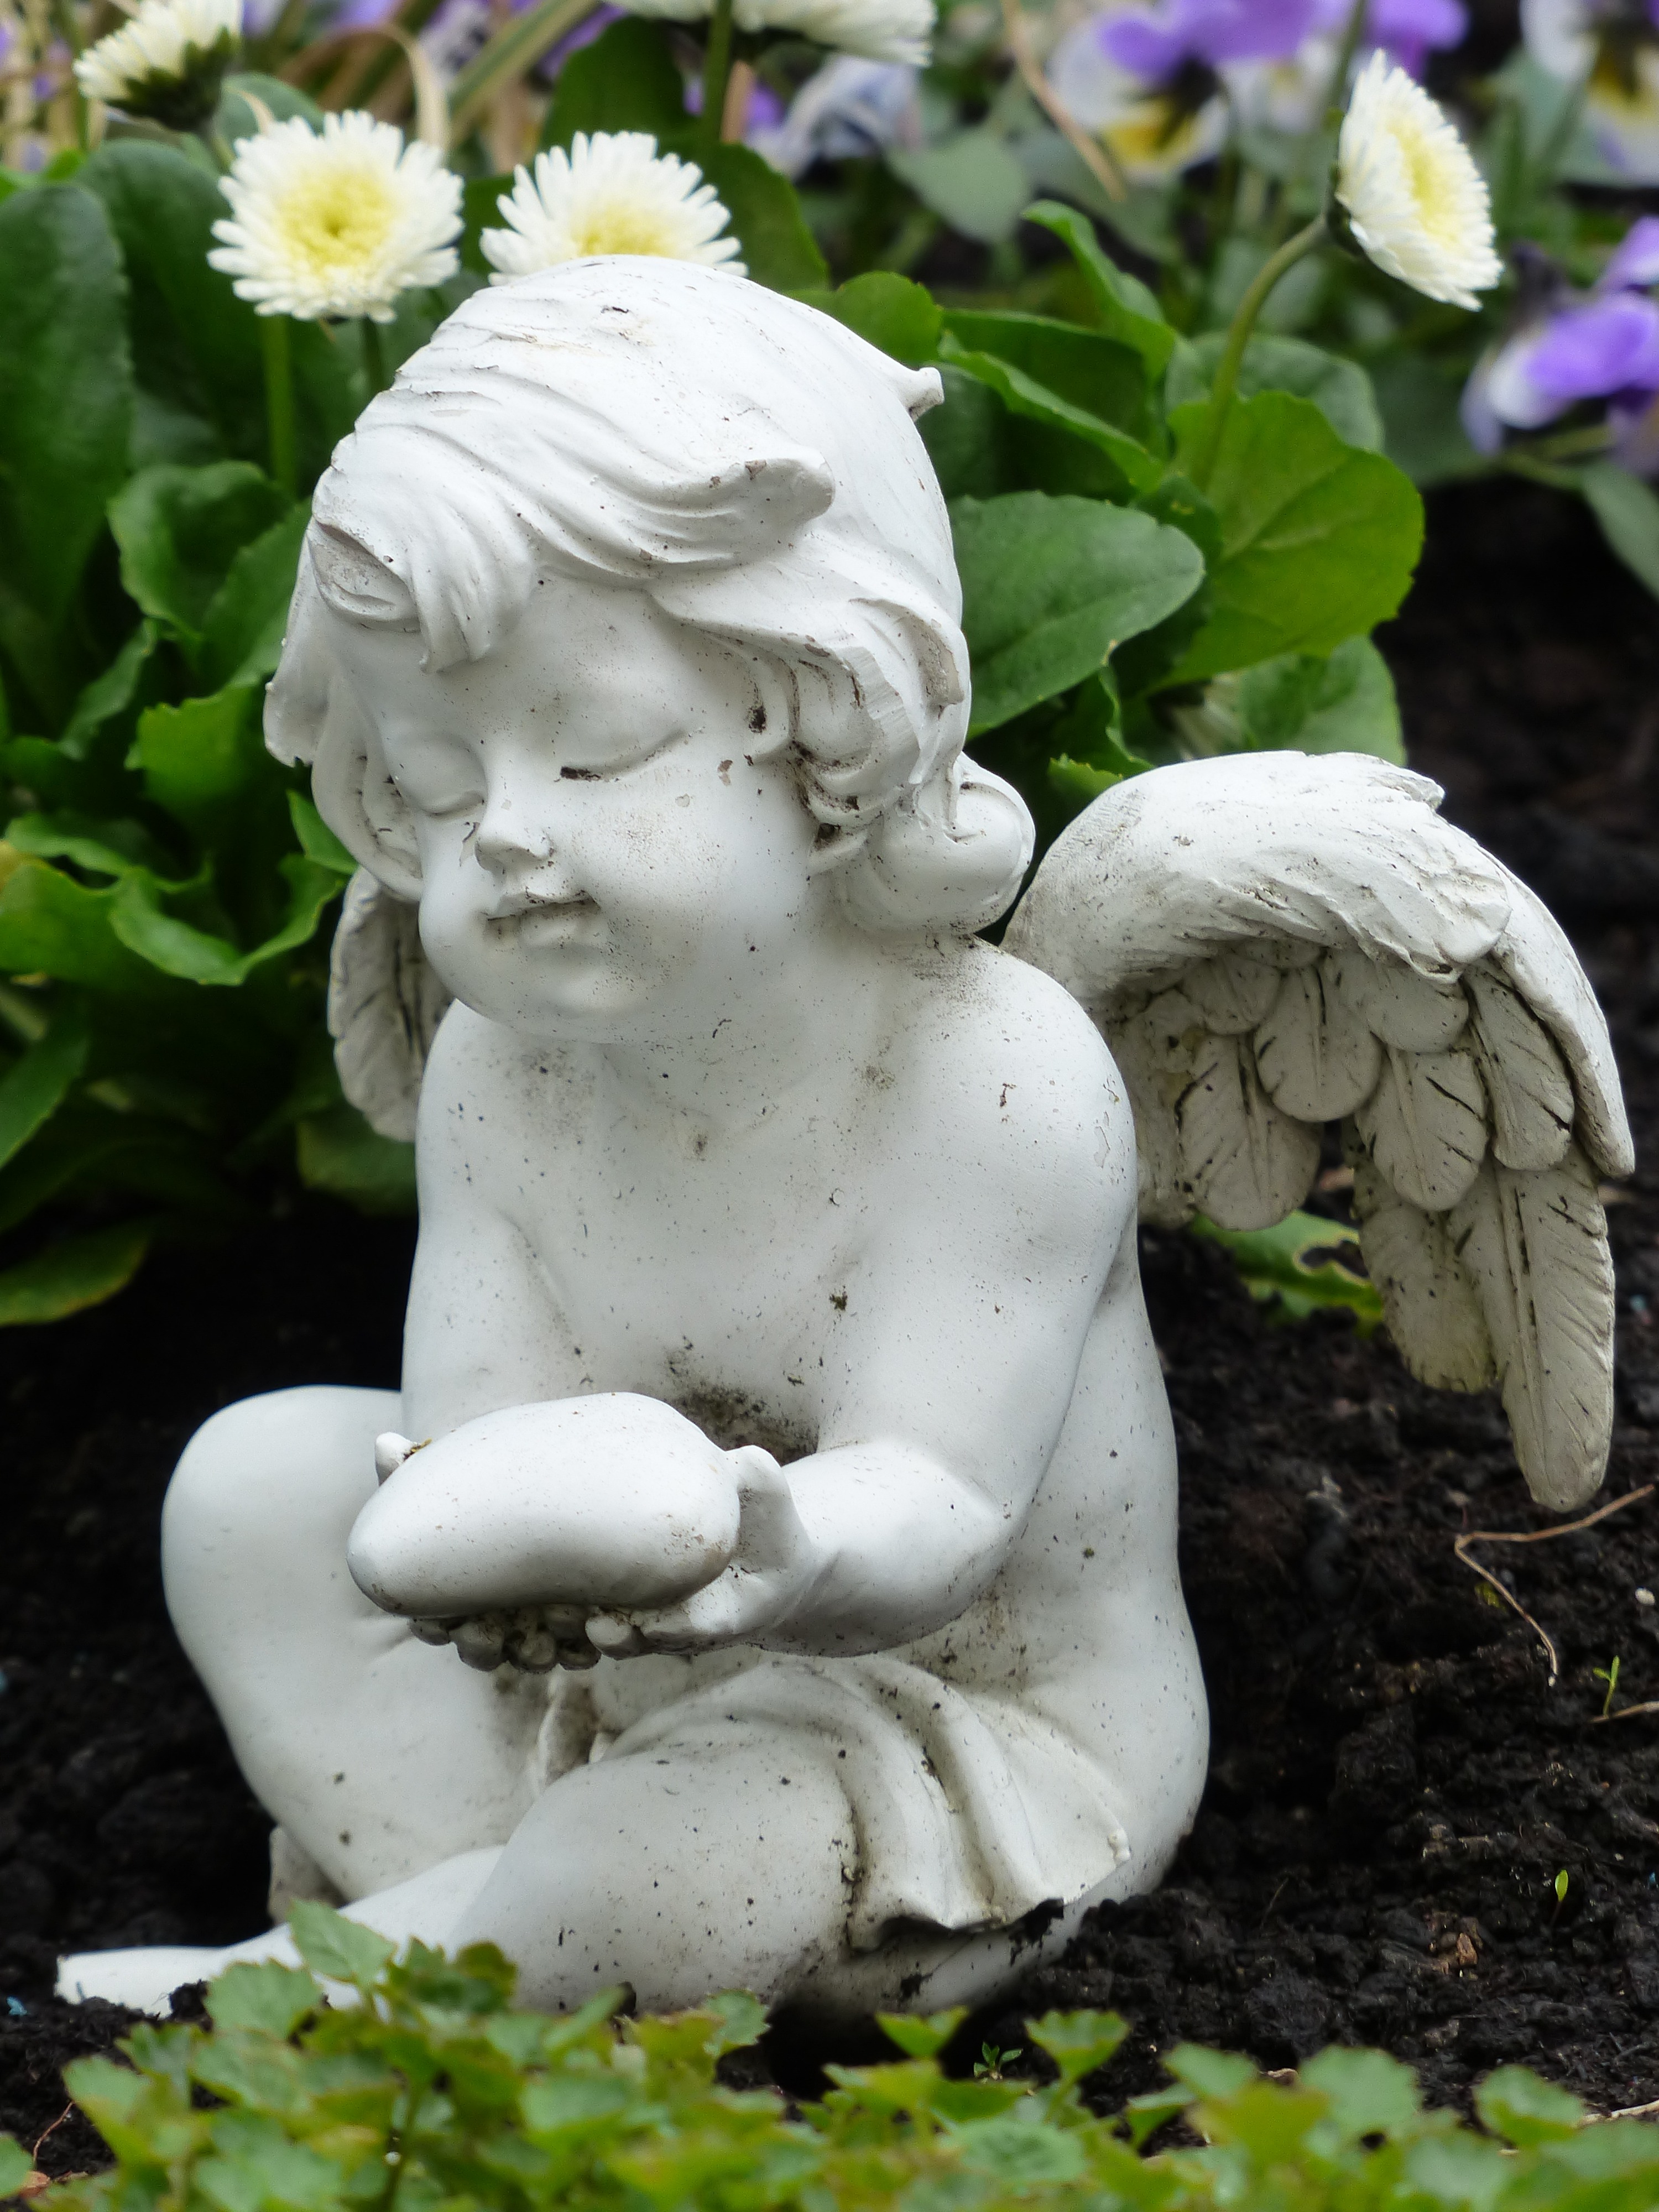
plant, flower, monument, statue, botany, cemetery, garden, flora, grave, sculpture, angel, art, figure, carving, tomb figure, stone carving, old cemetery, fictional character